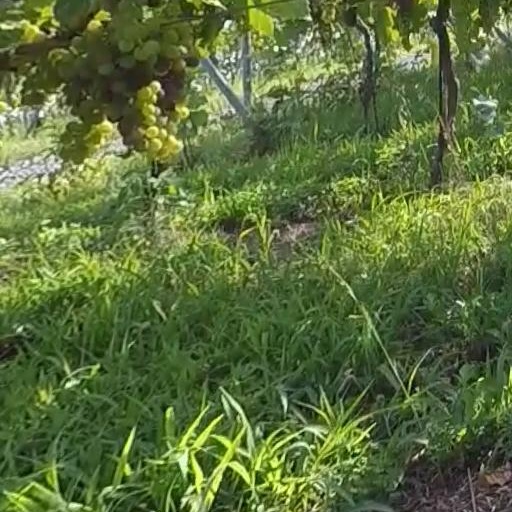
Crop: grape